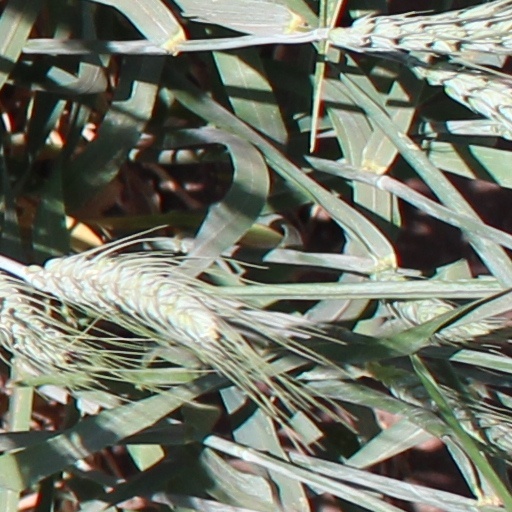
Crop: wheat